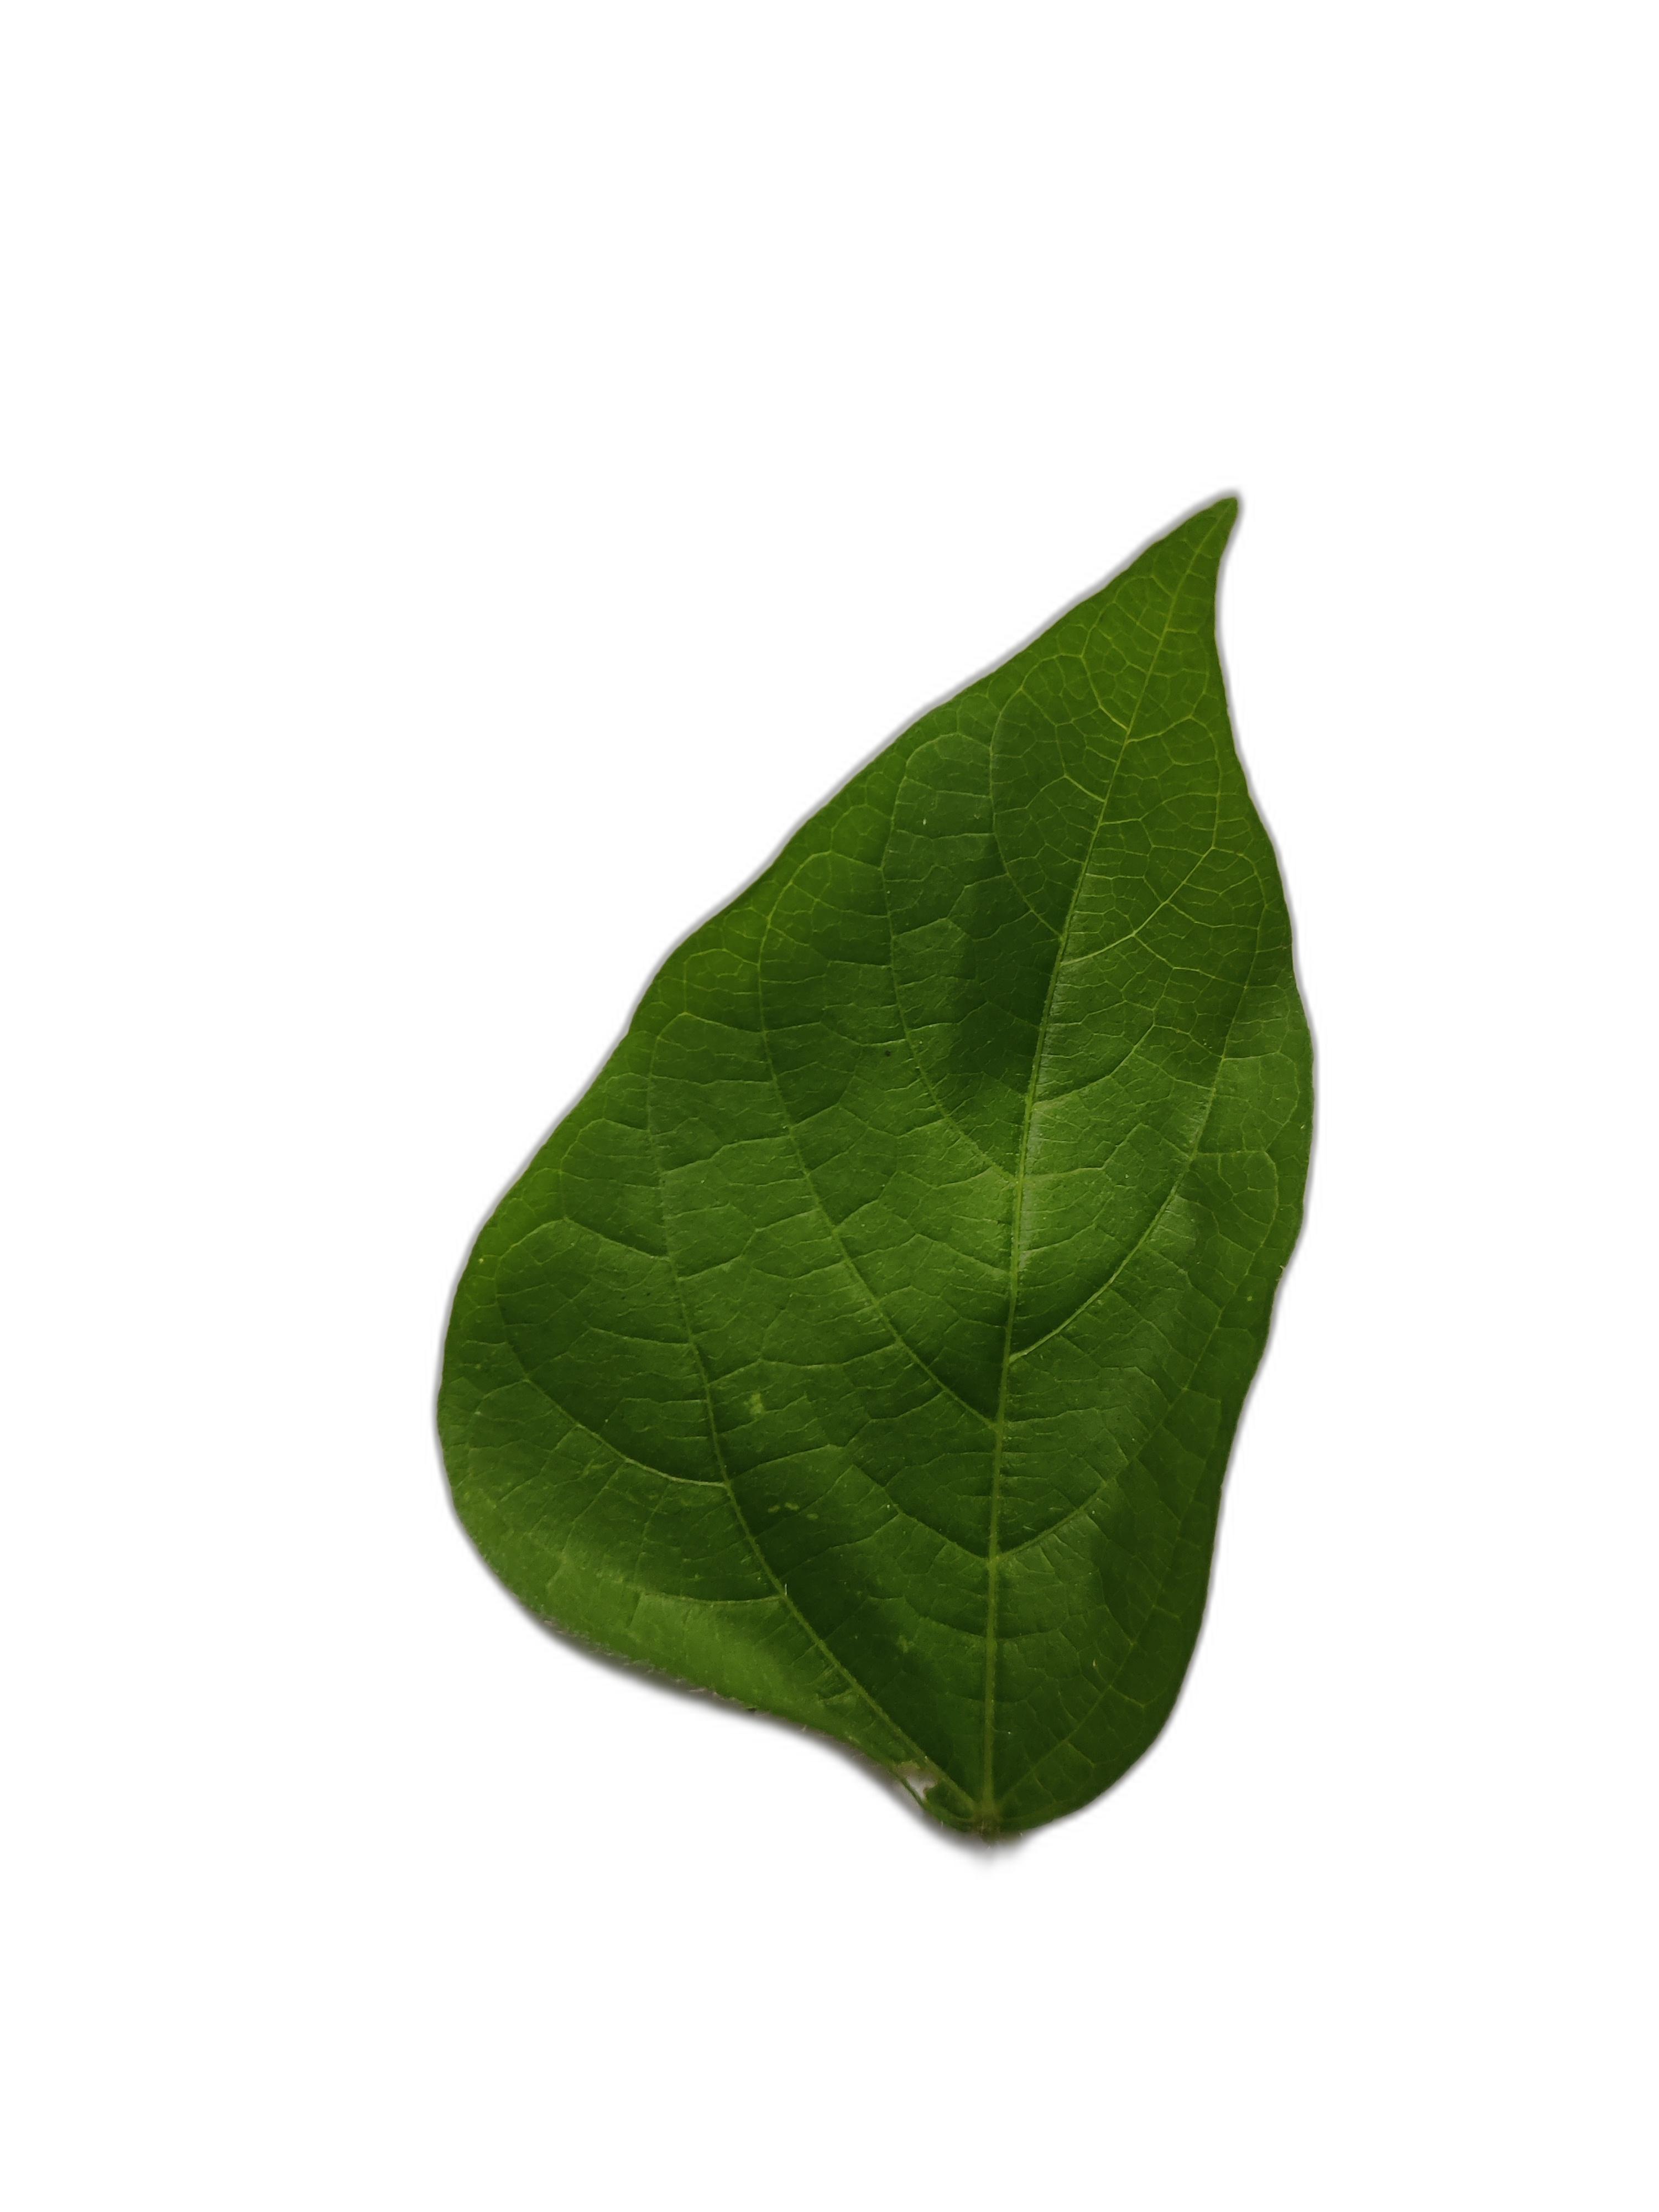
Label: Healthy